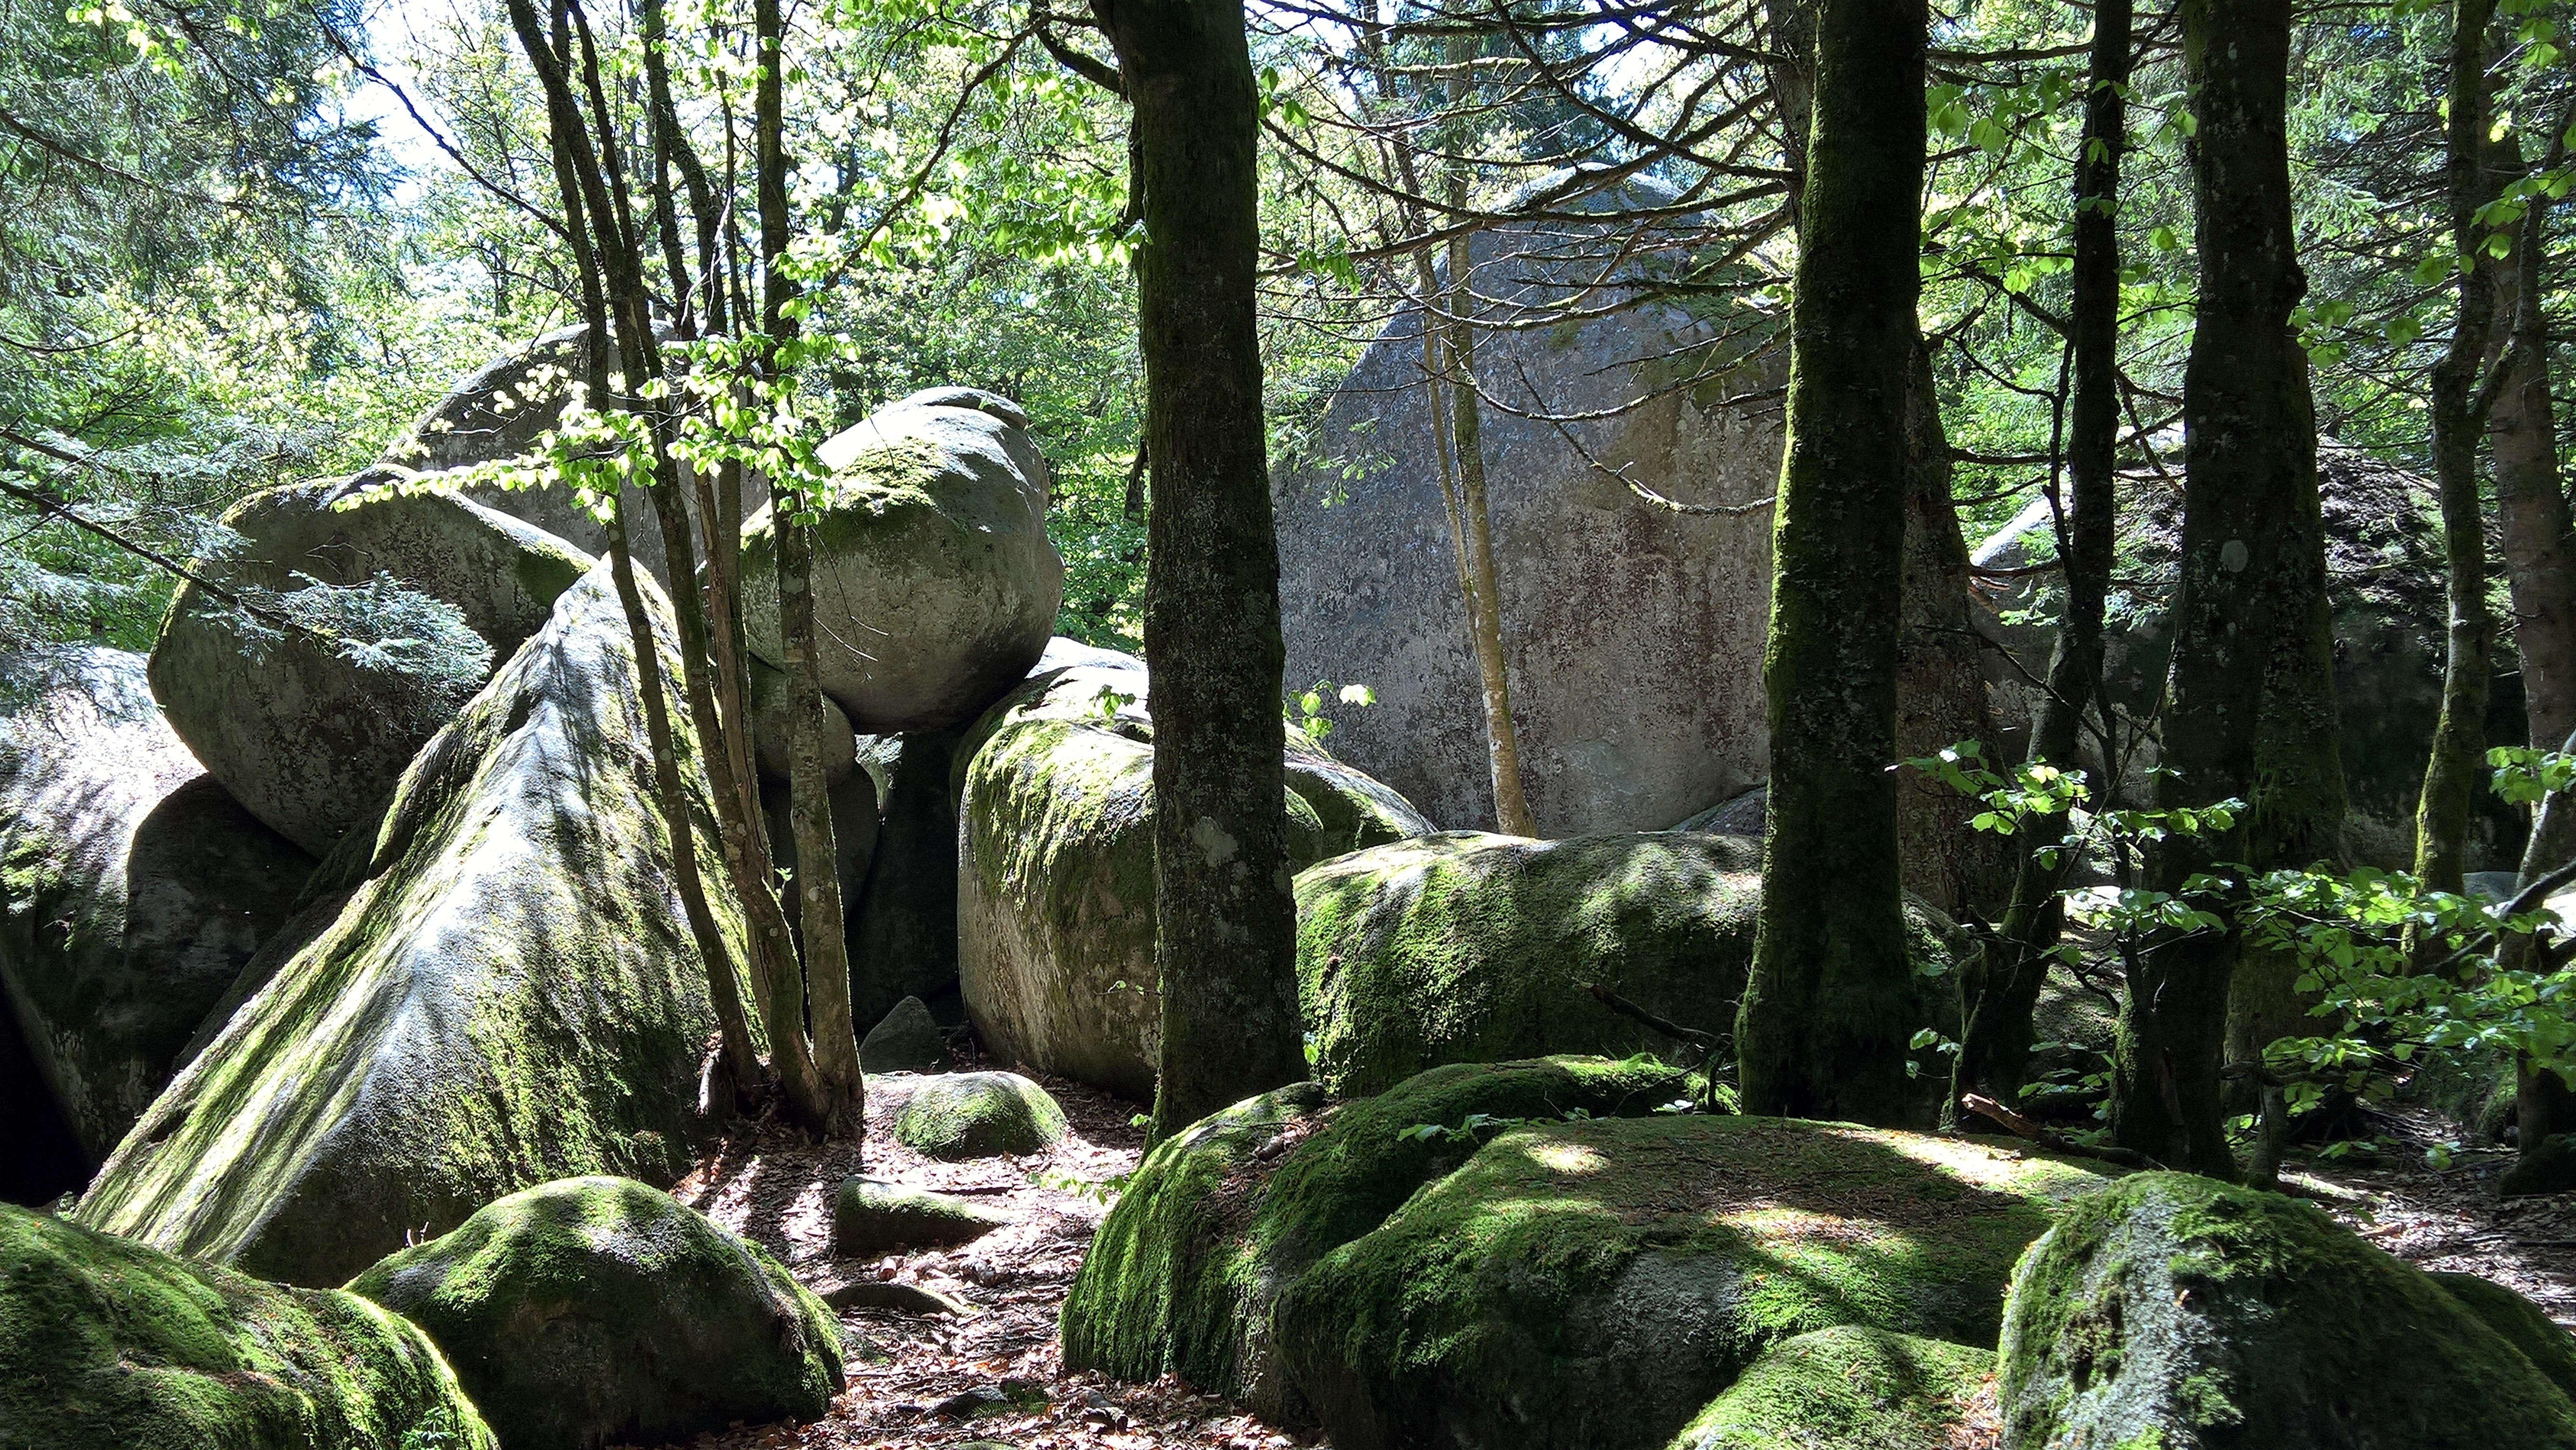
tree, forest, rock, wilderness, mystical, moss, stream, green, jungle, botany, flora, vegetation, rainforest, wetland, woodland, habitat, water feature, ecosystem, black forest, g nter rock, biome, old growth forest, natural environment